Esteban Pavez

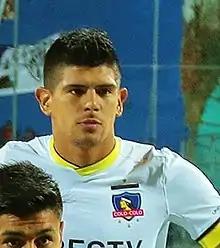
Pavez with Colo-Colo in 2016

Esteban Andrés Pavez Suazo (born 1 May 1990), known as just Esteban Pavez, is a Chilean professional footballer that currently plays for Primera División de Chile club Colo-Colo as a midfielder.